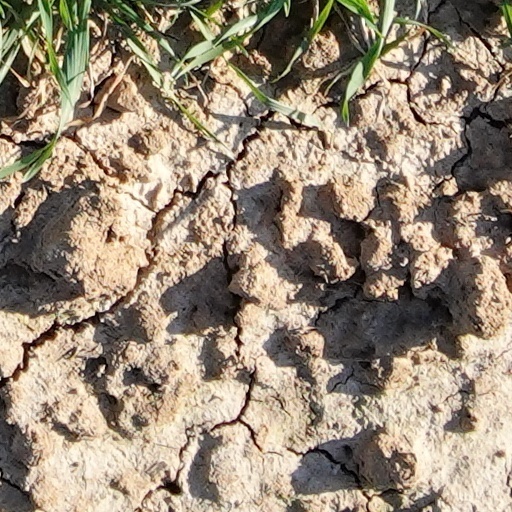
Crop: wheat